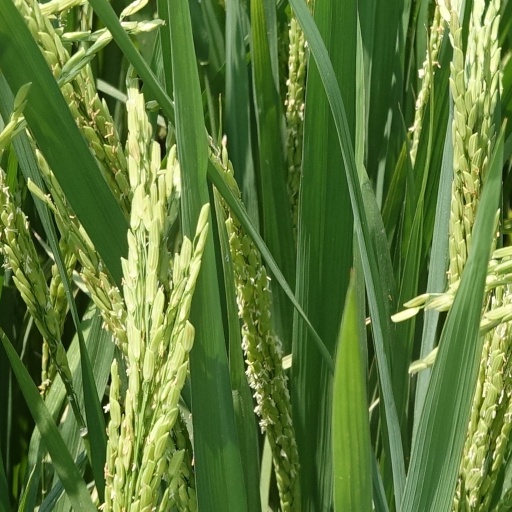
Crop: rice